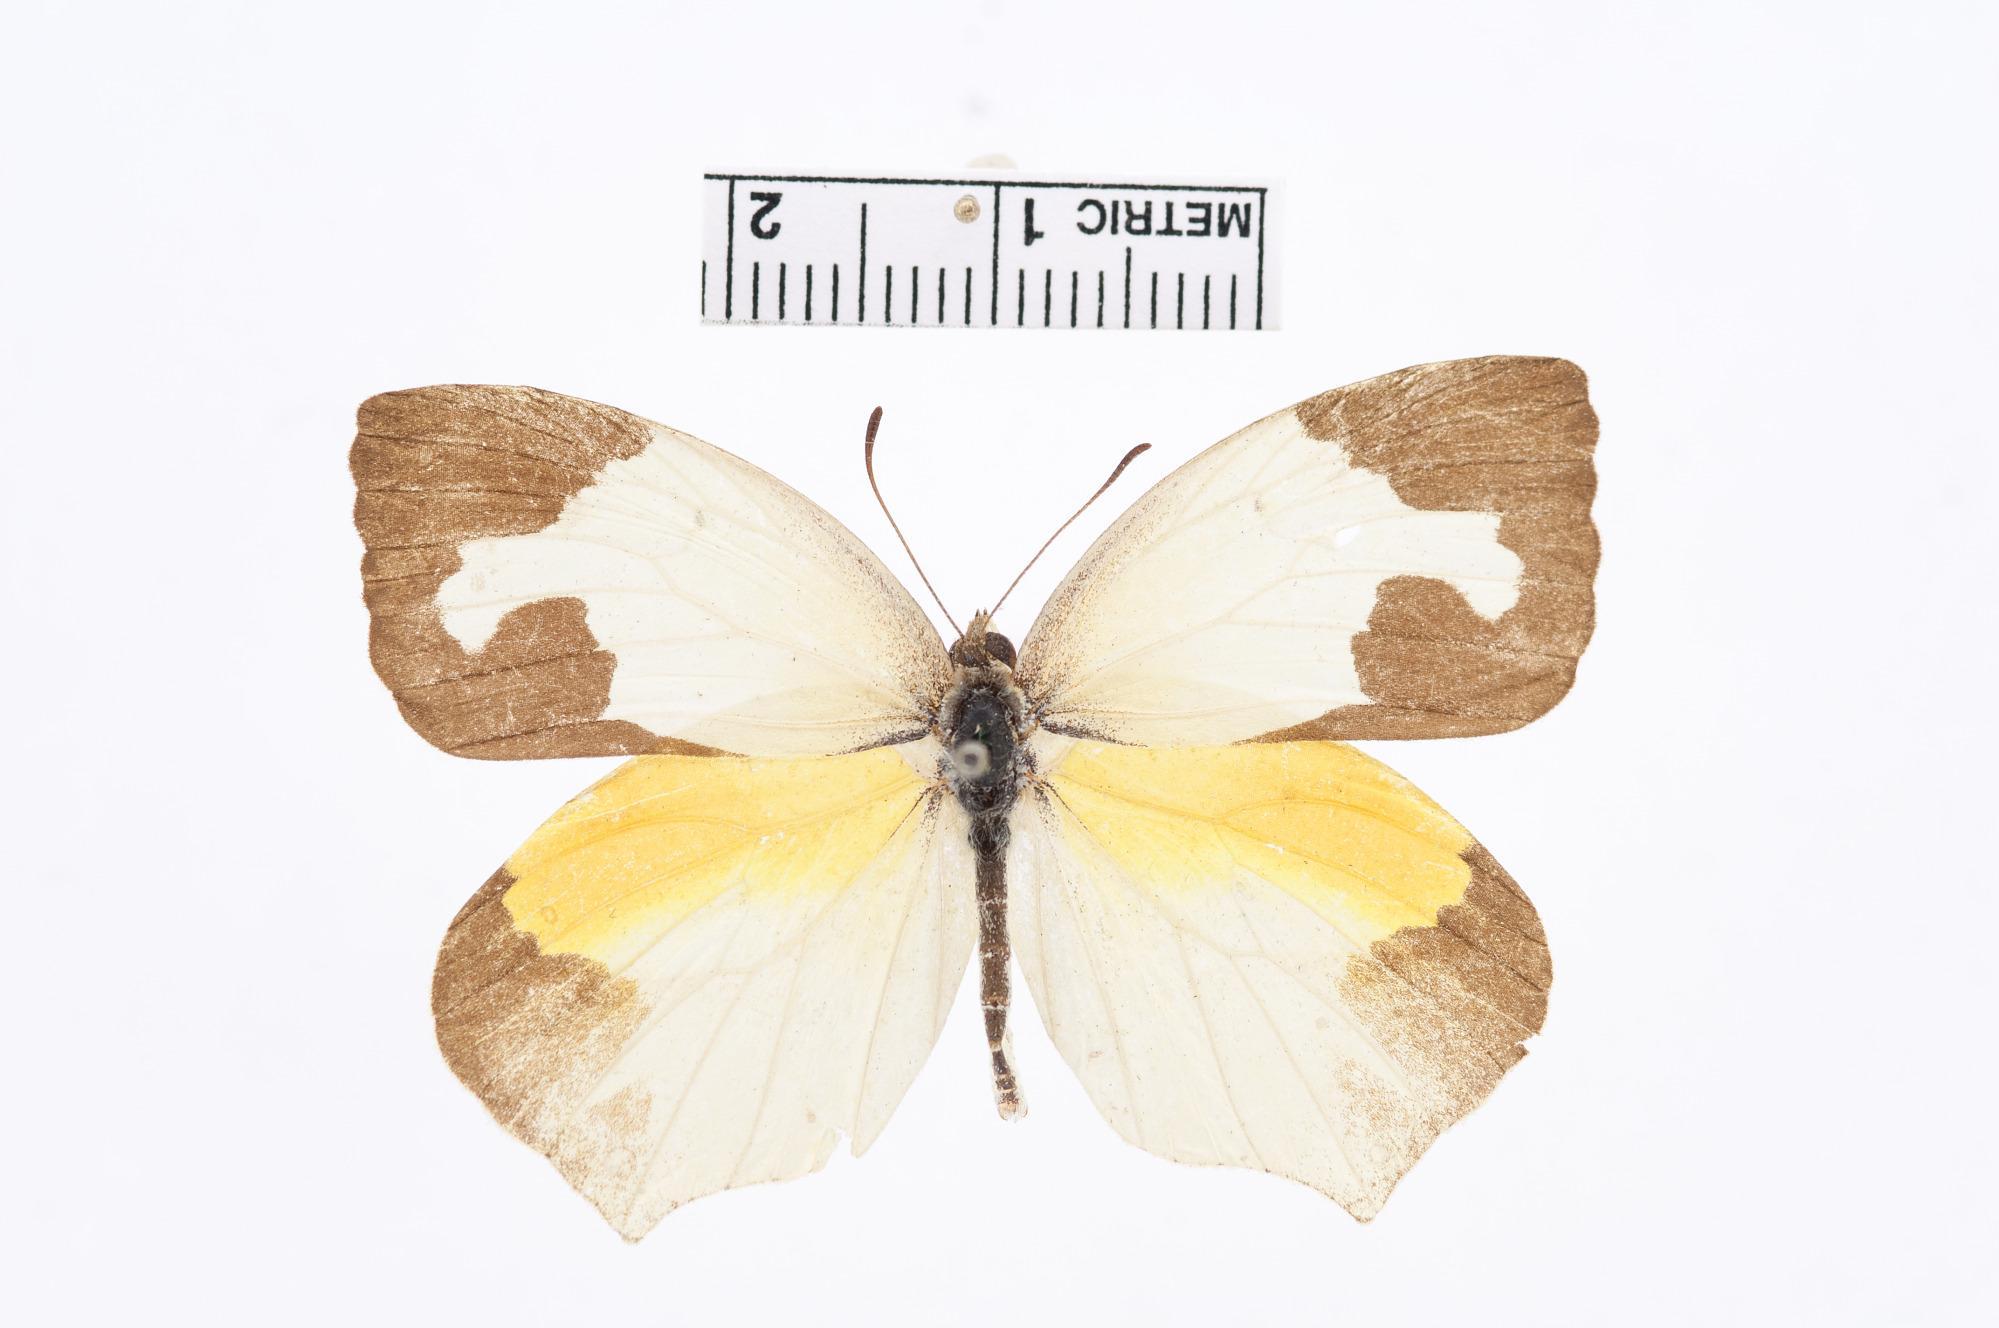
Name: Eurema mexicana
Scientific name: Eurema mexicana
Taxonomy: Animalia, Arthropoda, Insecta, Lepidoptera, Pieridae, Coliadinae